Aitraaz

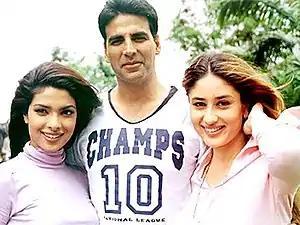
The cast of "Aitraaz" photographed on the sets

The director duo Abbas–Mustan took inspiration from National Basketball Association player Kobe Bryant, who was accused of rape by a fan; they began developing the film after reading about his sexual-assault case in the newspapers. Regarding the film's unusual title, they said the word "aitraaz" was colloquial and suited the subject. Shyam Goel and Shiraz Ahmed wrote the screenplay. Hussain A. Burmawala and R. Verman were responsible for film editing and art direction, respectively.